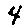
Label: 4